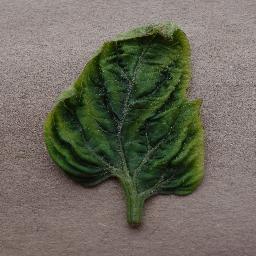
Label: Tomato___Tomato_Yellow_Leaf_Curl_Virus